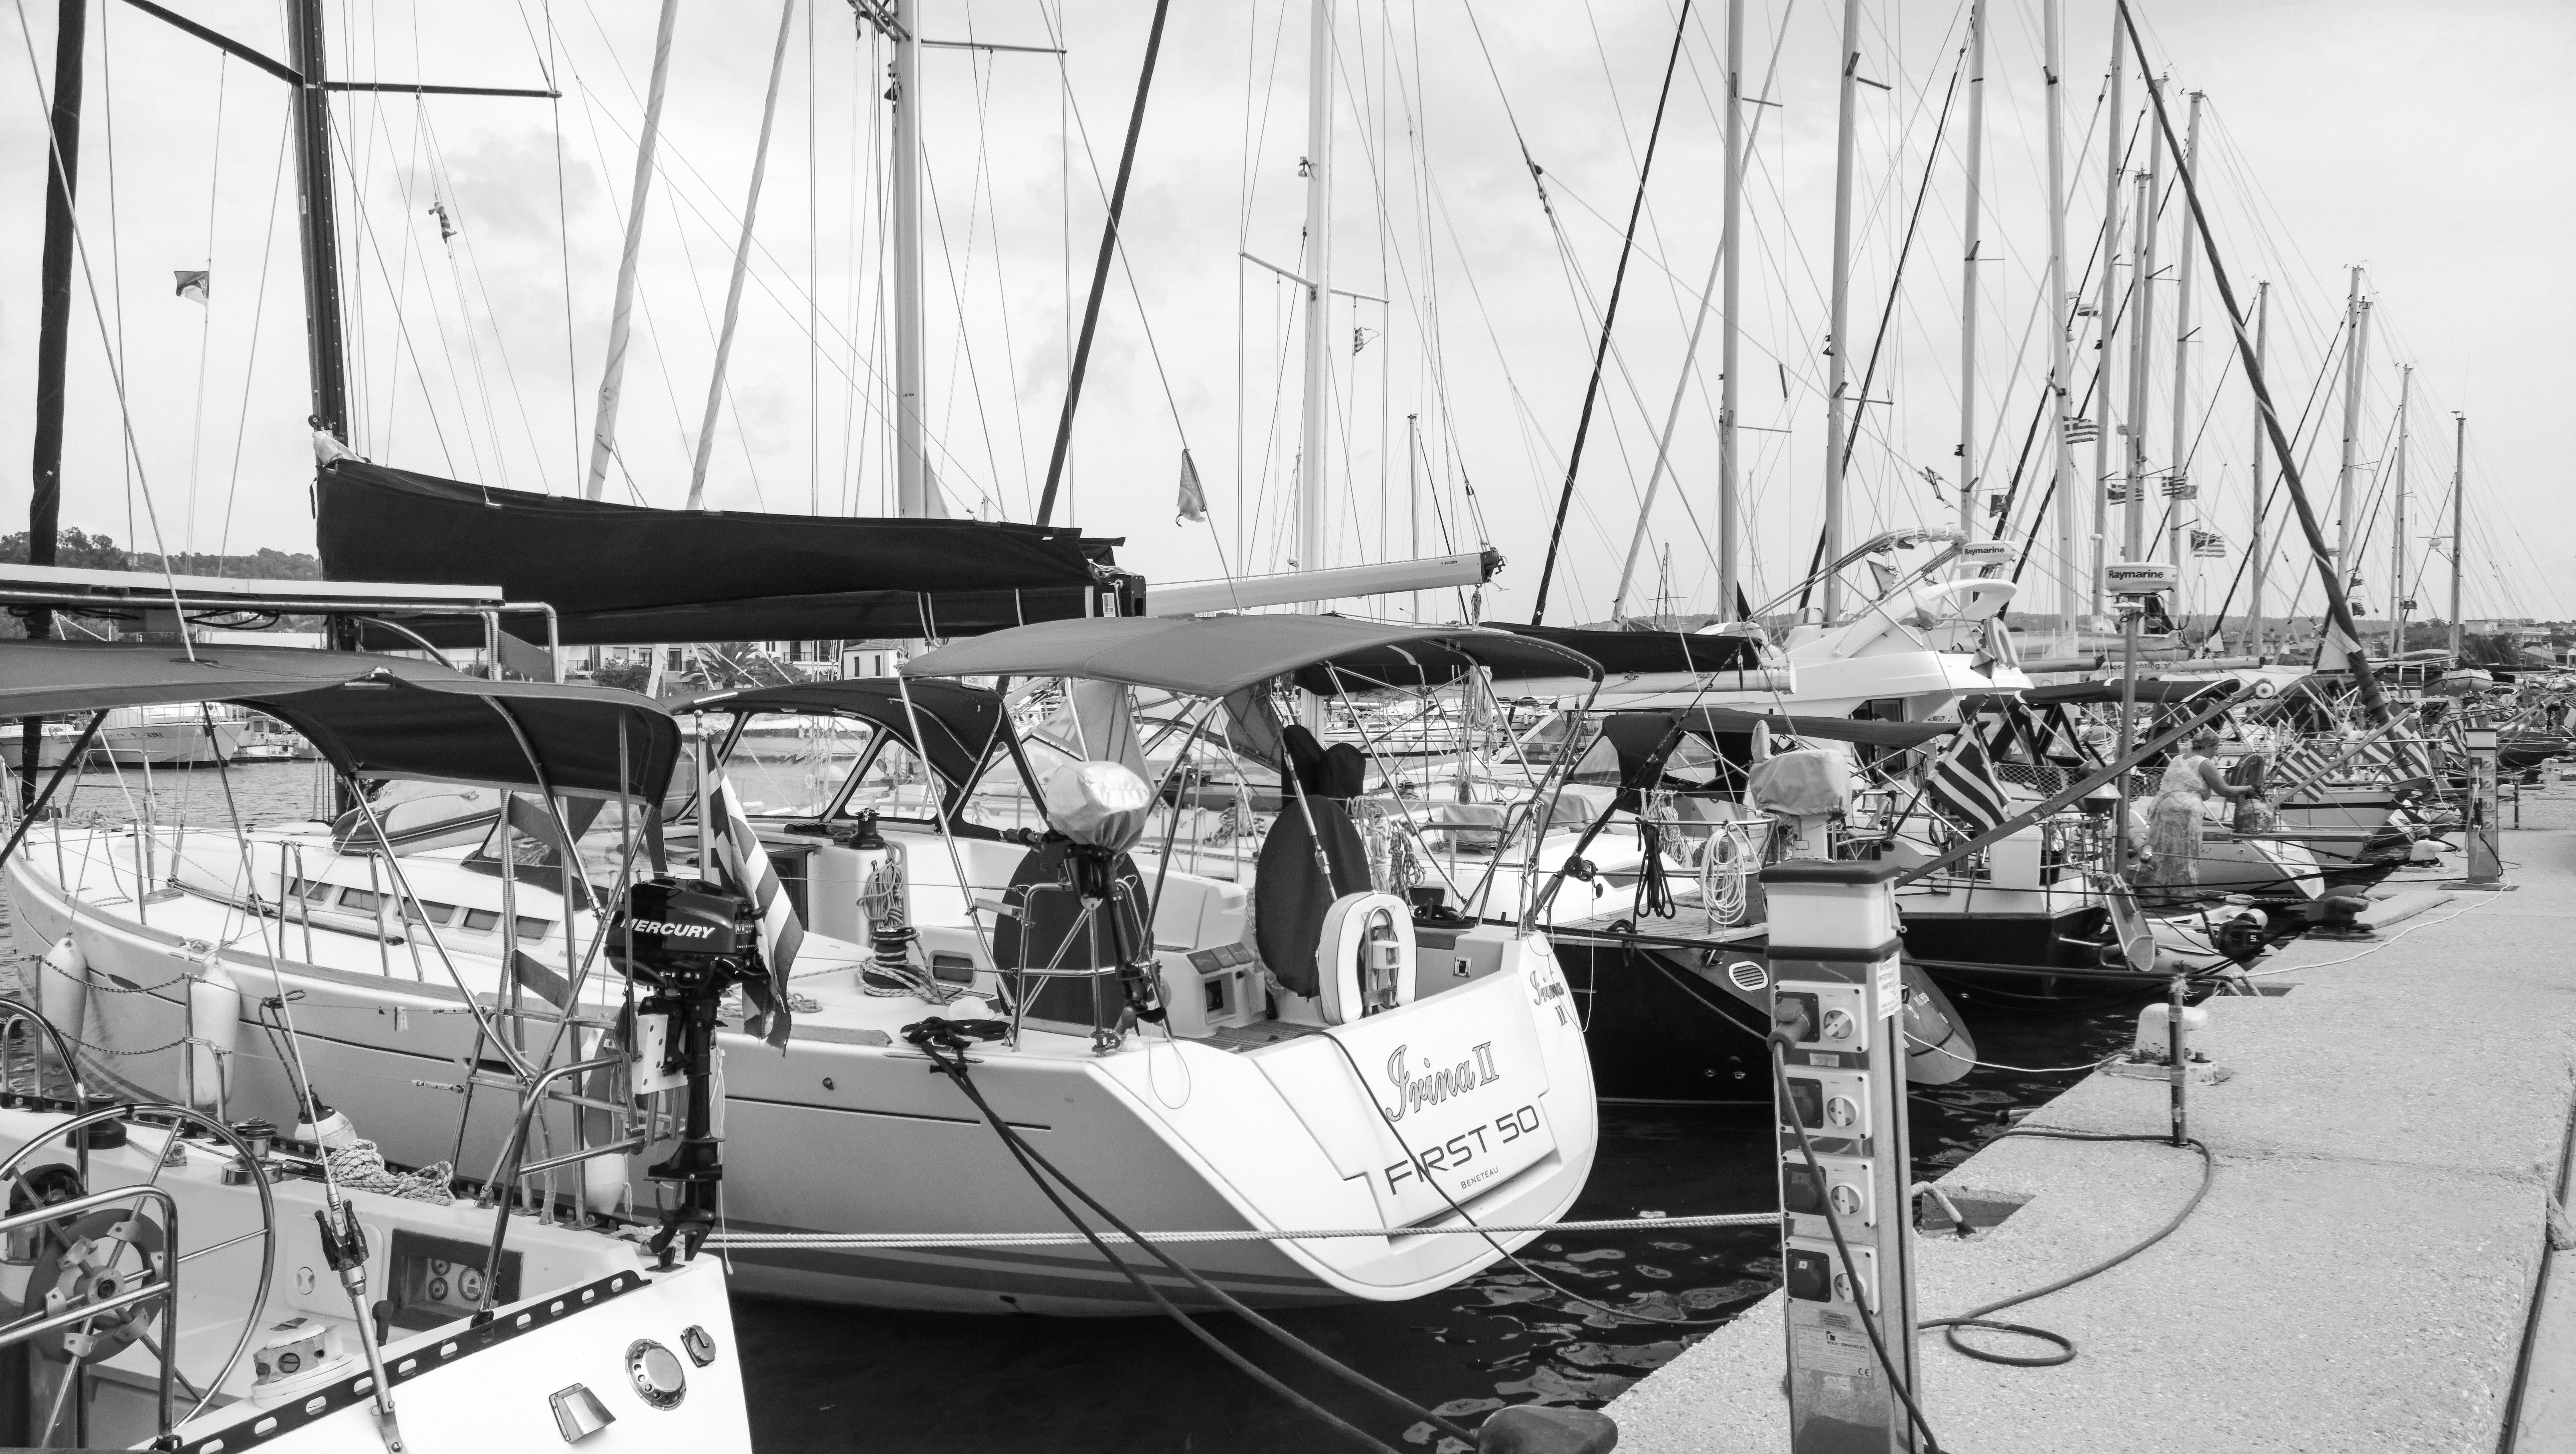
sea, dock, black and white, boat, pier, ship, vehicle, mast, sailing, yacht, marina, port, monochrome, sailboat, nautical, boats, sail, watercraft, sailing ship, monochrome photography, caravel